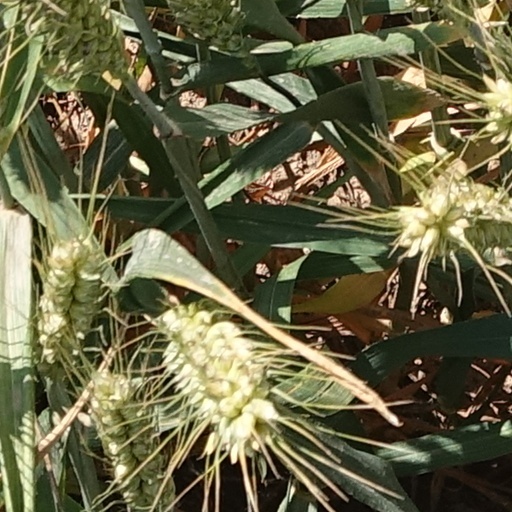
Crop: wheat